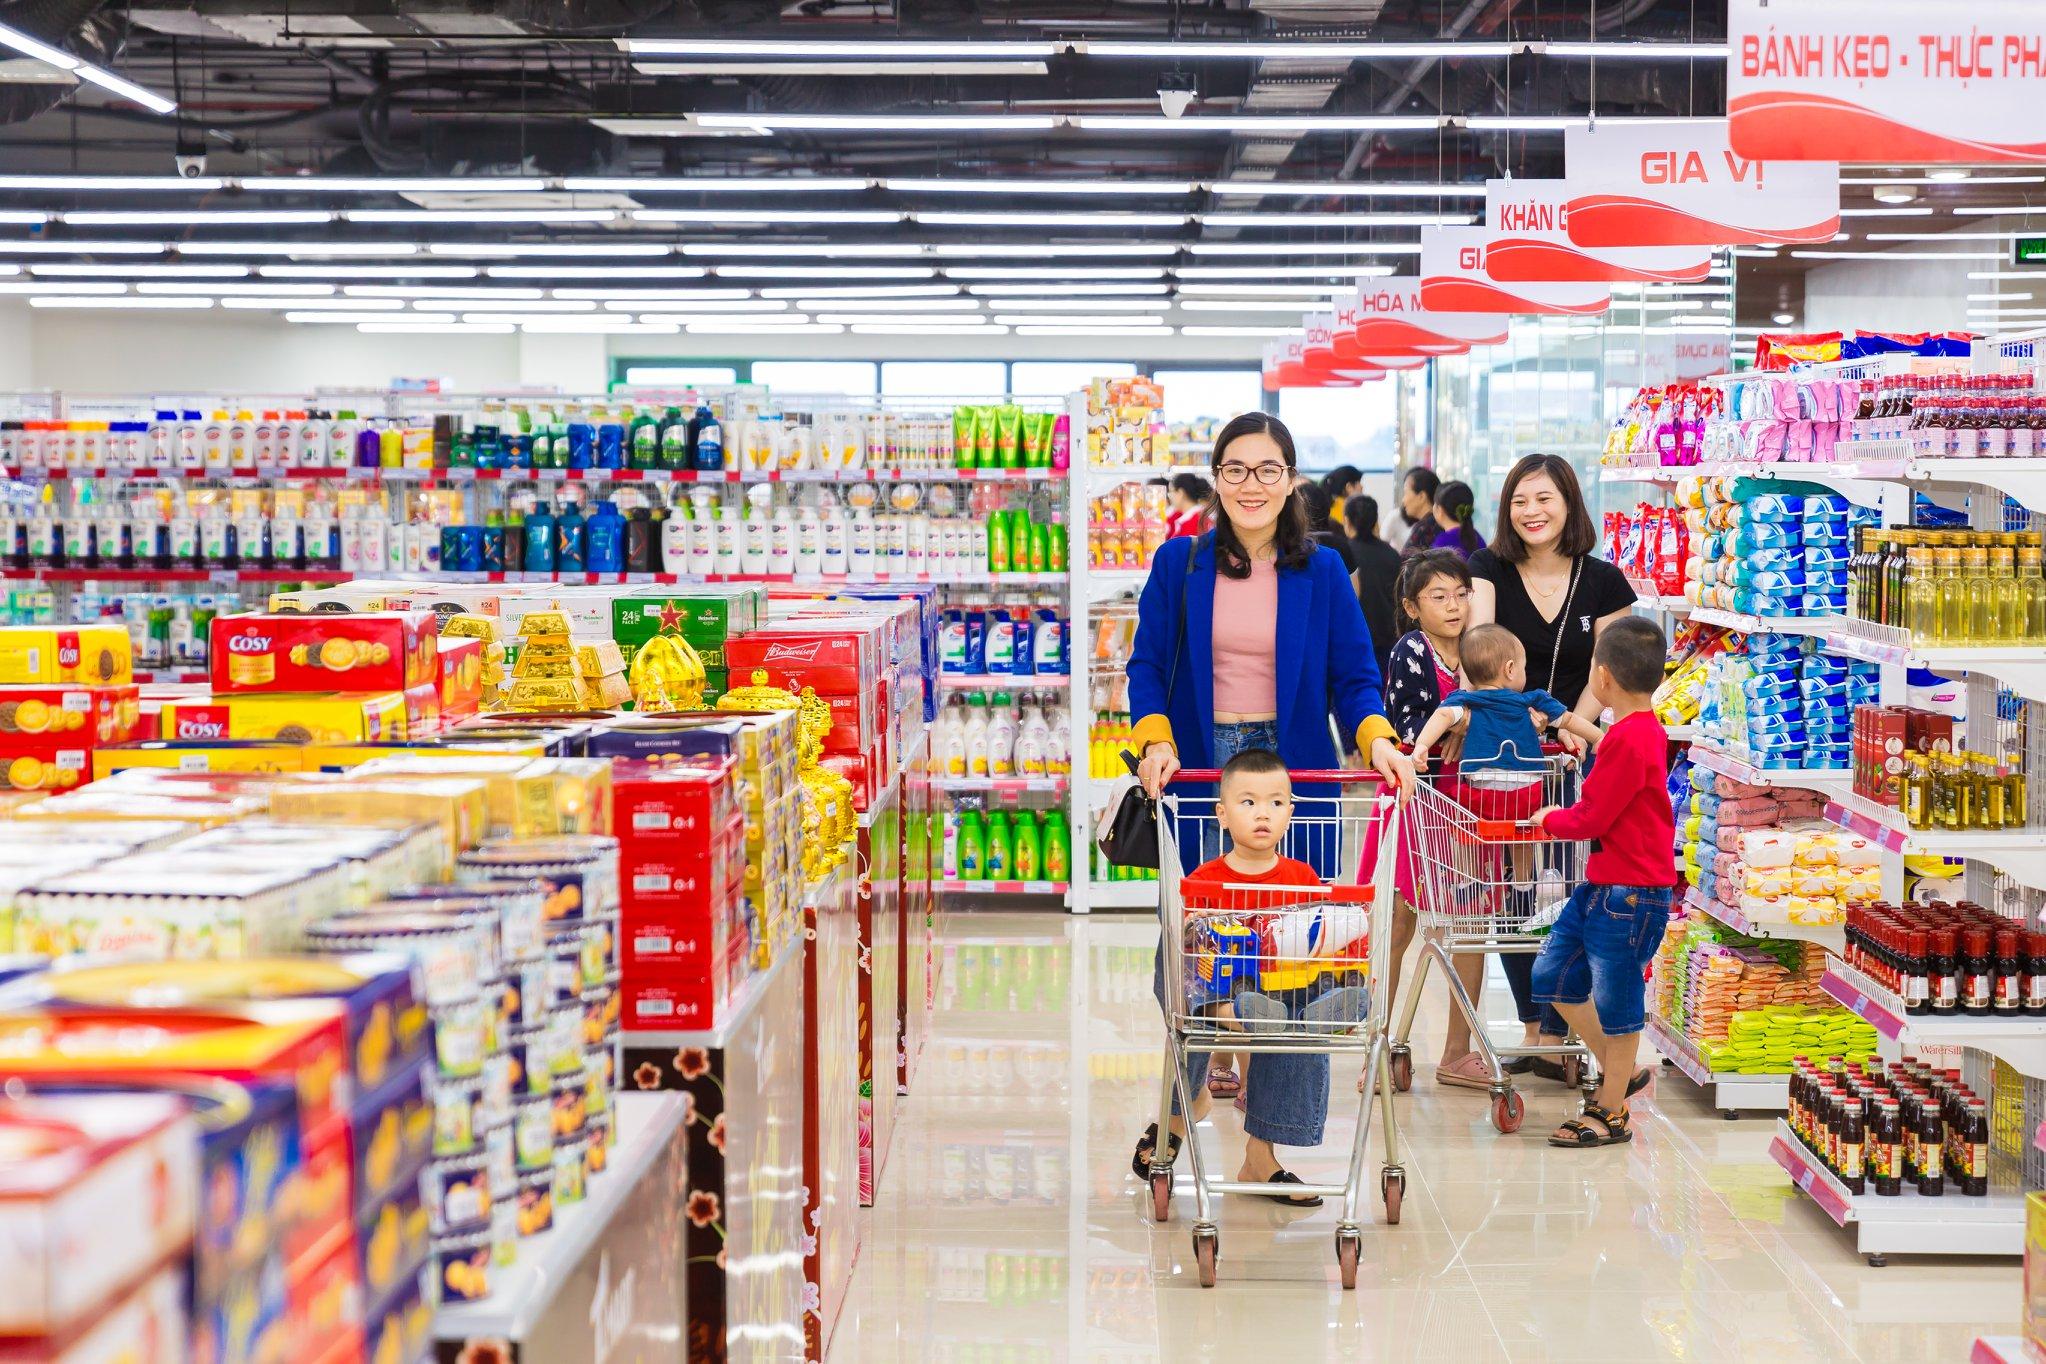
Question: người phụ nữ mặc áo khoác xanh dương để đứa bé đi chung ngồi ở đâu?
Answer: trong chiếc xe đẩy